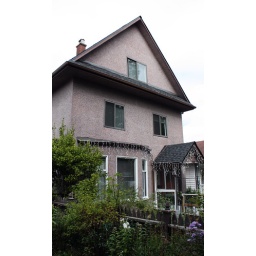
Covered in stucco and featuring cheap windows but worth a restoration. I like the bay window on the house.